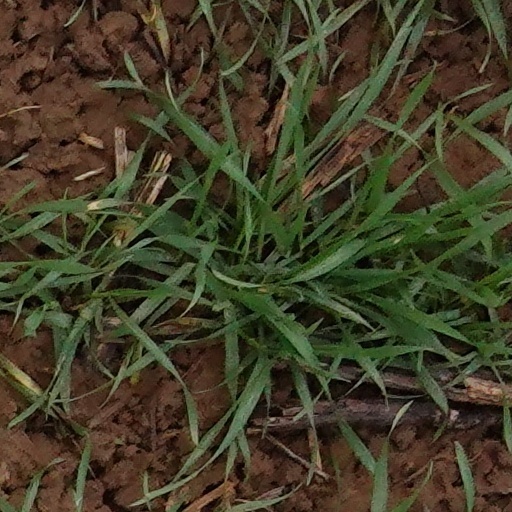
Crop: wheat